John Neff (musician)

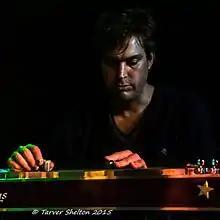
Neff playing pedal steel guitar

Over the course of his musical career, Neff has performed and recorded with bands including The Allman Brothers Band, Bloodkin, Phosphorescent, Jerry Joseph, Superchunk, and Widespread Panic. He has also been involved with David Barbe and the Quick Hooks, Jack Logan and the Monday Night Recorders, and The Dexateens. He has appeared on "The Tonight Show Starring Jimmy Fallon" twice, "Late Night with Conan O'Brien", "Later... with Jools Holland", the "Late Show With David Letterman" and "Conan". He also recorded on Bettye LaVette's Grammy nominated album The Scene of the Crime. Neff was also a founding member of Eye Candy with Shonna Tucker, which released an album in 2013. Some other bands he has recorded with are Bo Bedingfield and The Wydelles, Superhorse, The Judge and The Jury, Producto, Papercranes, Jason Isbell, Vic Chesnutt, and Call and Response. Other associated acts include The Weight, The Eskimos, The Burning Angels, Norma Rae, and Future Lives.